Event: Nepal Earthquake
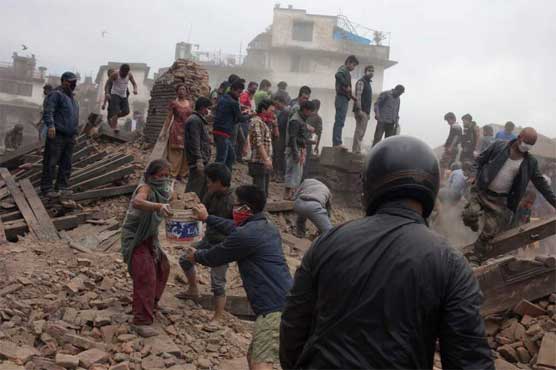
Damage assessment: damage